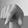
ASL letter: Q